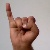
The image shows a hand gesture representing the letter 'I' in Indian Sign Language.